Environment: real
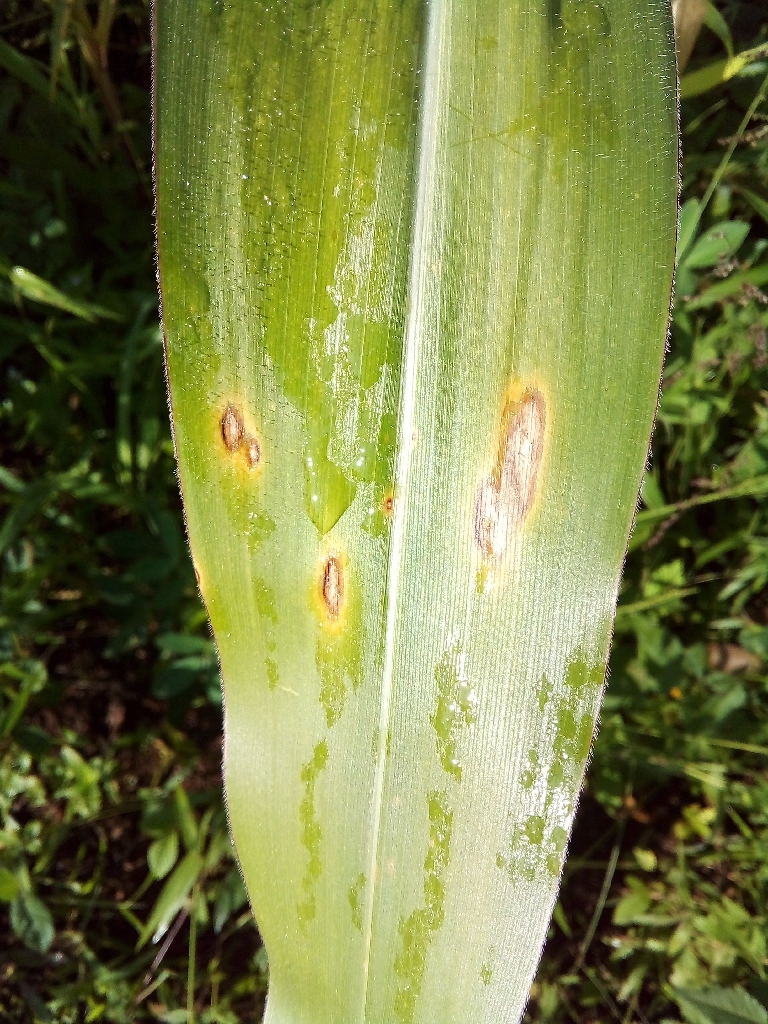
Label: northern_corn_leaf_blight